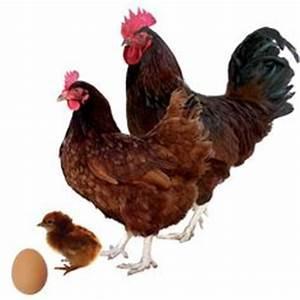
chicken